Mas-Saint-Chély

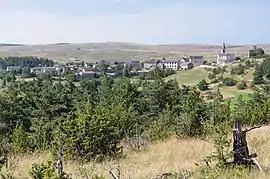
Mas-Saint-Chely on Causse Méjean

Mas-Saint-Chély (or "Sench Eli") is a commune in the Lozère department in southern France.